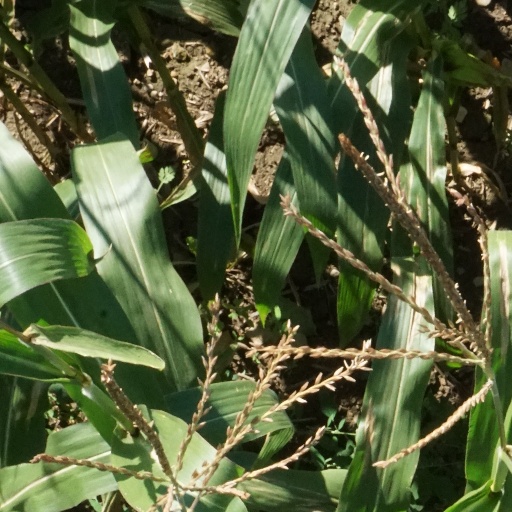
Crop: maize; corn